Answer in natural language. How many Doorframes are visible in the scene? Choose between the following options: 0, 4, 1, 2 or 3
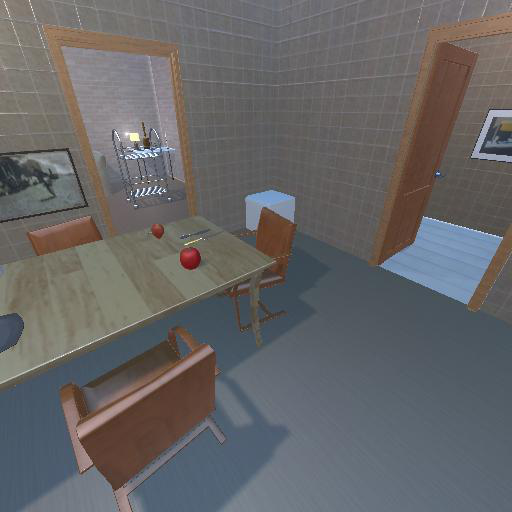
<answer>1</answer>